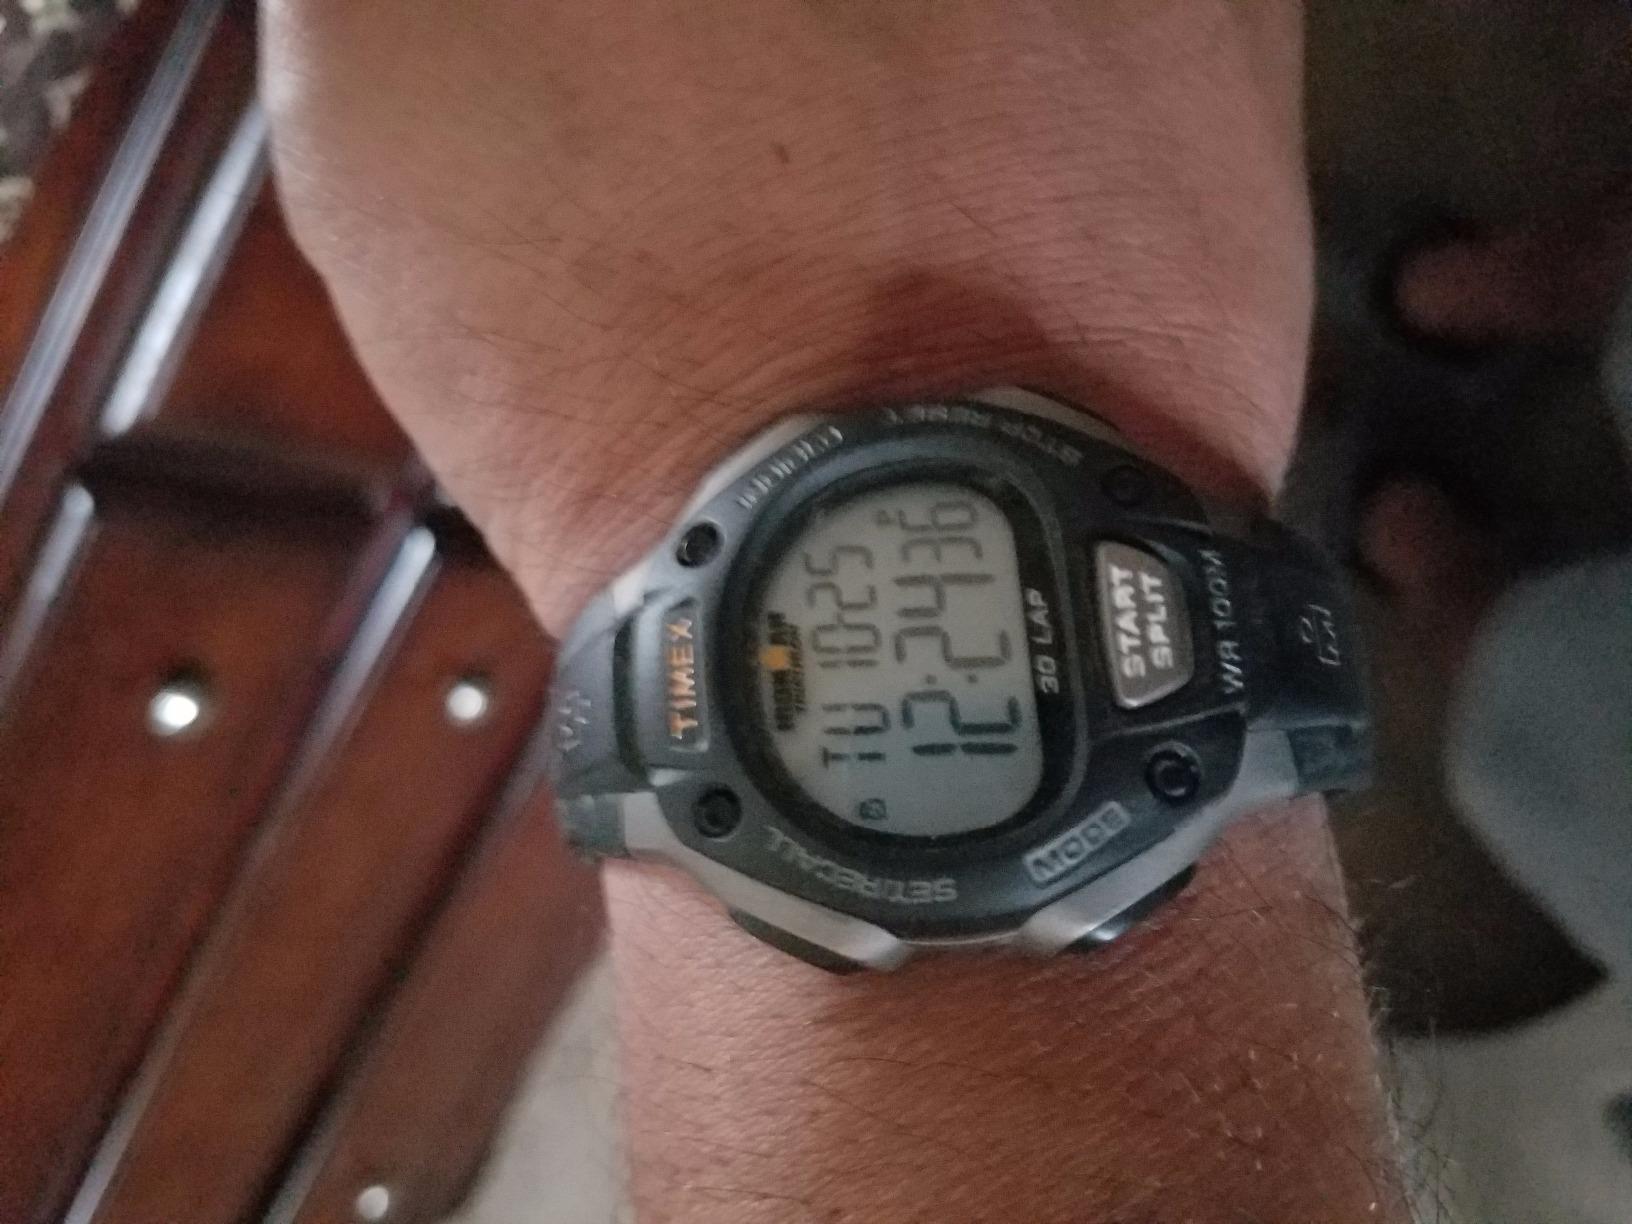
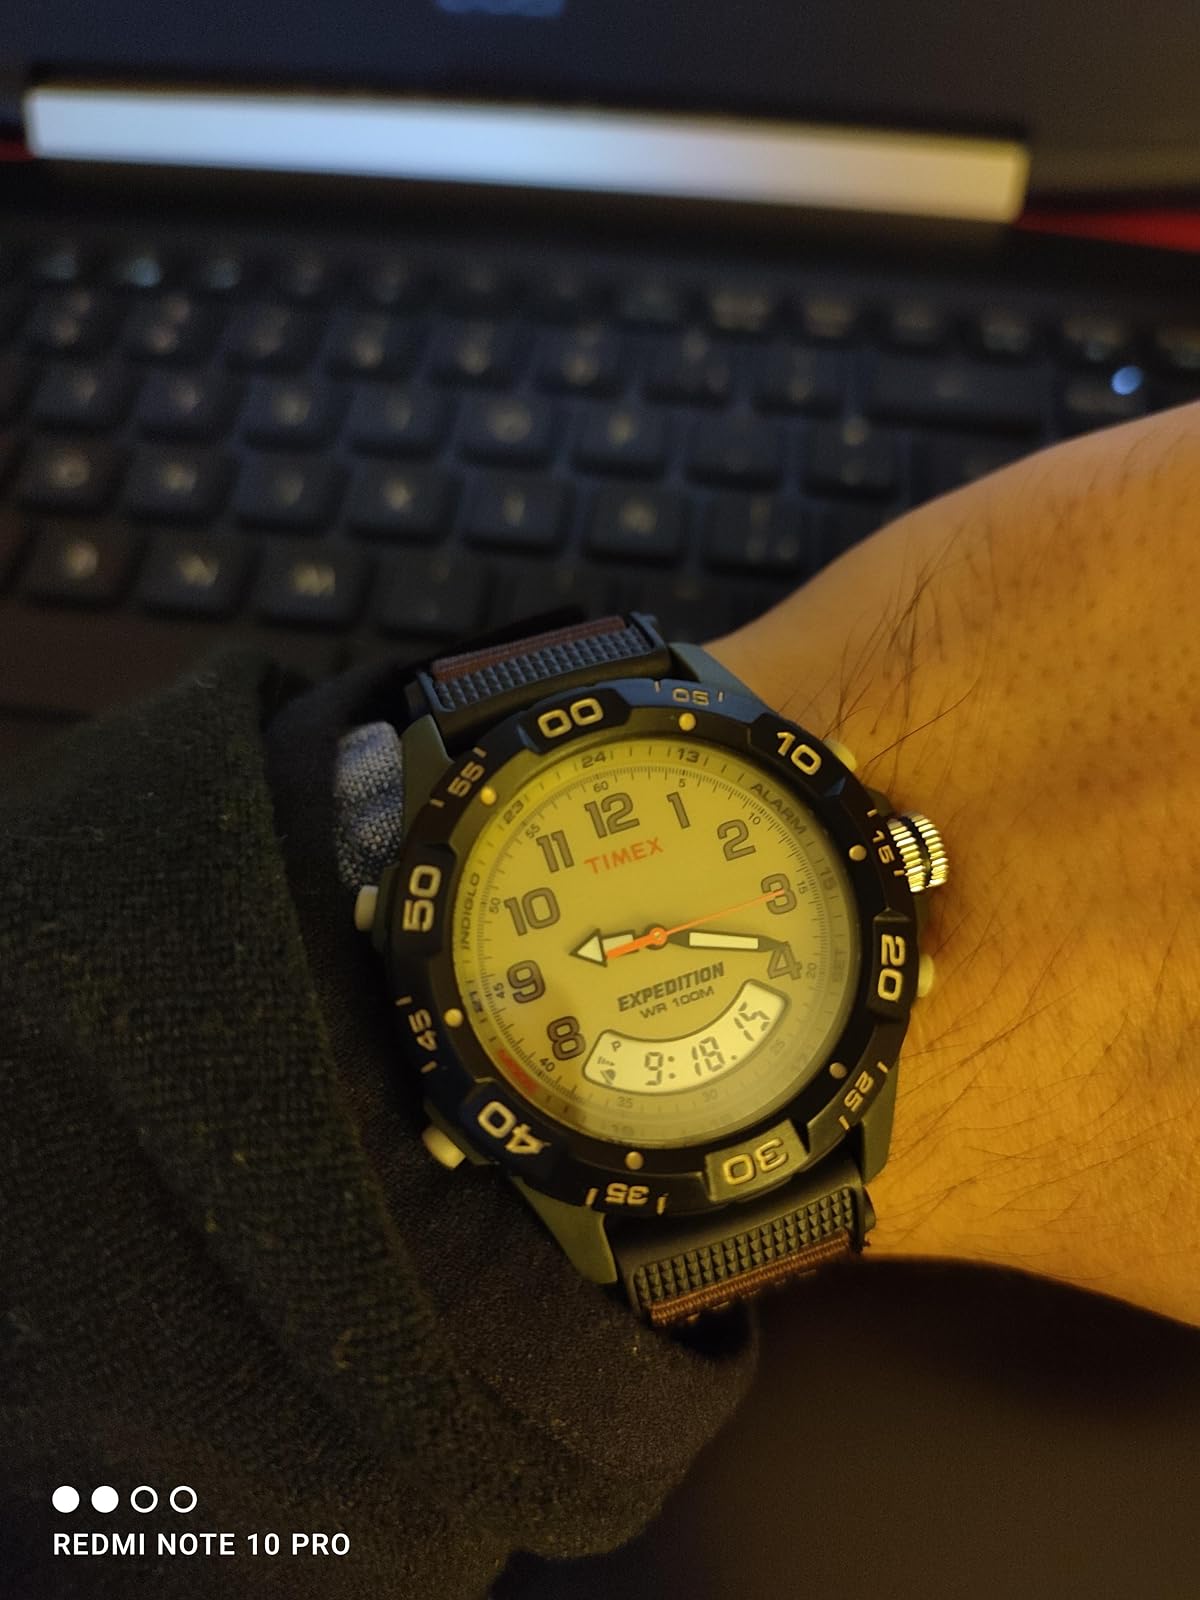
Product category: accessories_watch
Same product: no